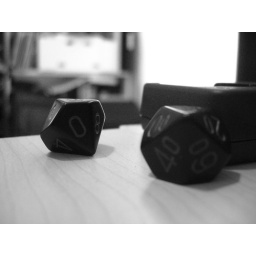
A bunch of black and white macro focused objects around my desk.